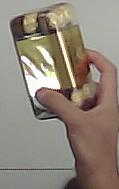
Product: rocher_chocolate